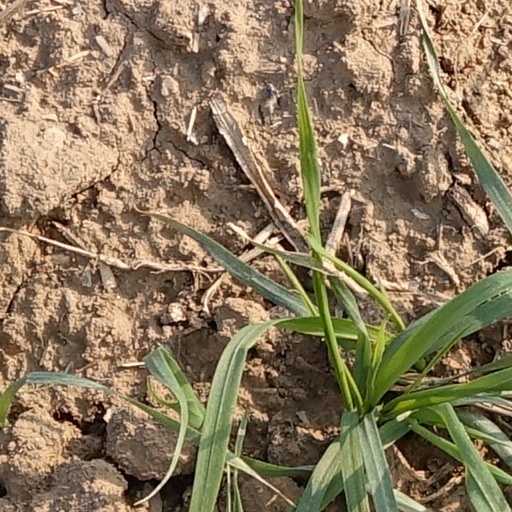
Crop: wheat